George Hamilton-Browne

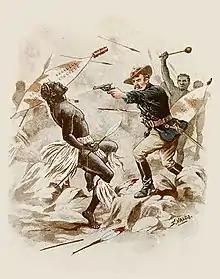
George Hamilton-Browne in the battle of Sihayo's Kraal (1879).

George Hamilton-Browne (22 December 1844 – 21 January 1916) was a British irregular soldier, adventurer, writer and impostor. He was on a reconnaissance on 22 January 1879, and was not present at the Battle of Isandlwana in the Zulu War of 1879. He wrote three books about his experiences, some details of which have been claimed to be of dubious authenticity.